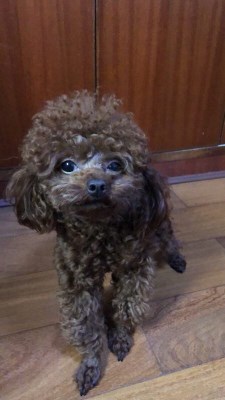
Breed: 7449-n000128-teddy